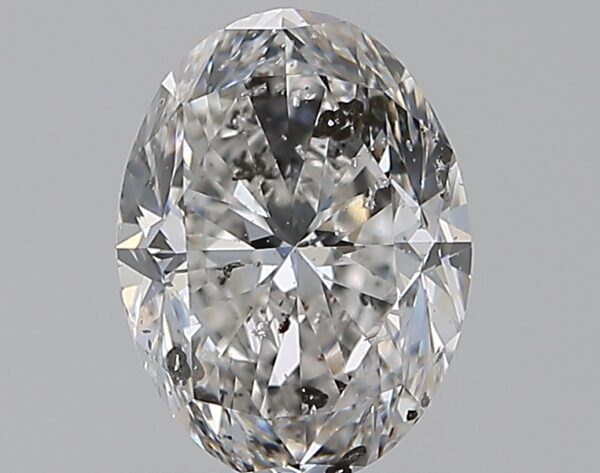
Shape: oval
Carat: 1.2
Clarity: SI2
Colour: E
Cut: GD
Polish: VG
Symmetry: VG
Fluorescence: N
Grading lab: IGI
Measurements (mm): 7.59 x 5.65 x 3.95